GT-Gyroplanes Kruza

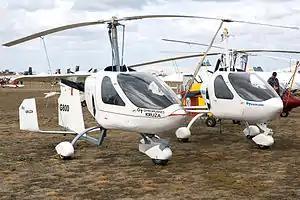

The GT-Gyroplanes Kruza (Cruiser) is an Australian autogyro, designed by brothers Geoff and Alistair Morrison and produced by GT-Gyroplanes of Moama, New South Wales. The aircraft is supplied as a kit for amateur construction or as a complete ready-to-fly-aircraft.